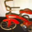
Label: bicycle